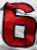
Number: 6